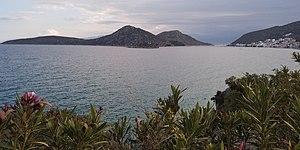
Golfe de Tolo et Romvi island, Nauplie, Grèce
Romvi, en grec moderne : Ρόμβη, est une île grecque du golfe Argolique. Elle a une superficie de 1,60 km² et ne compte aucun habitant permanent en 2011.